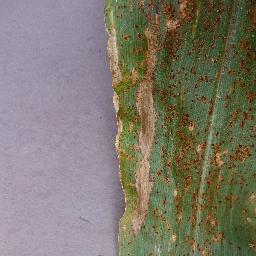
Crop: corn
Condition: (maize)_northern_blight